Manning Johnson

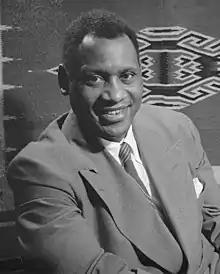
Johnson accused Paul Robeson (here, 1942) of being a secret Communist

Johnson also testified against Paul Robeson accusing him of having been a member of the Communist Party, although Johnson said "in the Negro commission of the national committee of the Communist Party we were told, under threat of expulsion never to reveal that Paul Robeson was a member of the Communist Party, because Paul Robeson's assignment was highly confidential and secret." During 1949 testimony, Johnson summed up Robeson's career by saying, "It is regrettable, indeed, that such a man has sold himself to Moscow. He has enjoyed many of the benefits of this country.